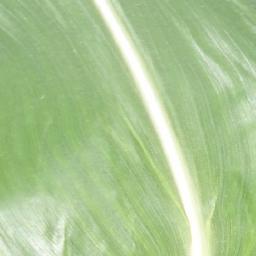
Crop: corn
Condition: (maize)_healthy